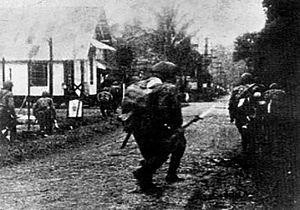
La bataille de Manado est une bataille de la campagne du Pacifique pendant la Seconde Guerre mondiale. Elle s'est déroulée du 11 au 13 janvier 1942 à Manado sur la partie nord des Célèbes, dans les Indes néerlandaises, lors de la campagne des Indes orientales néerlandaises.